Cervellati Glacier

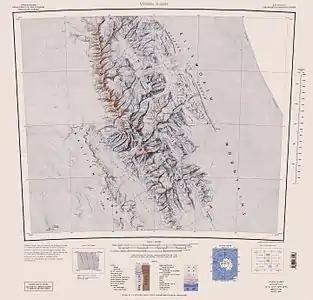
Central and southern Sentinel Range map.

Cervellati Glacier is a long glacier situated on the southeast of Patton Glacier and northwest of Ramorino Glacier on the east slope of Sentinel Range in the Ellsworth Mountains, Antarctica. It flows northeastwards between Tyree Ridge and Epperly Ridge, and enters Crosswell Glacier southeast of Mount Bearskin. The feature was named by US-ACAN in 2006 after Roberto Cervellati, Italian representative to the SCAR Expert Group on Geographic Information, 1992–2006, and director of the SCAR Composite Gazetteer of Antarctica in the same period.